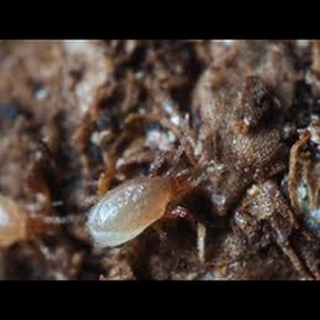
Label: wheat_mite